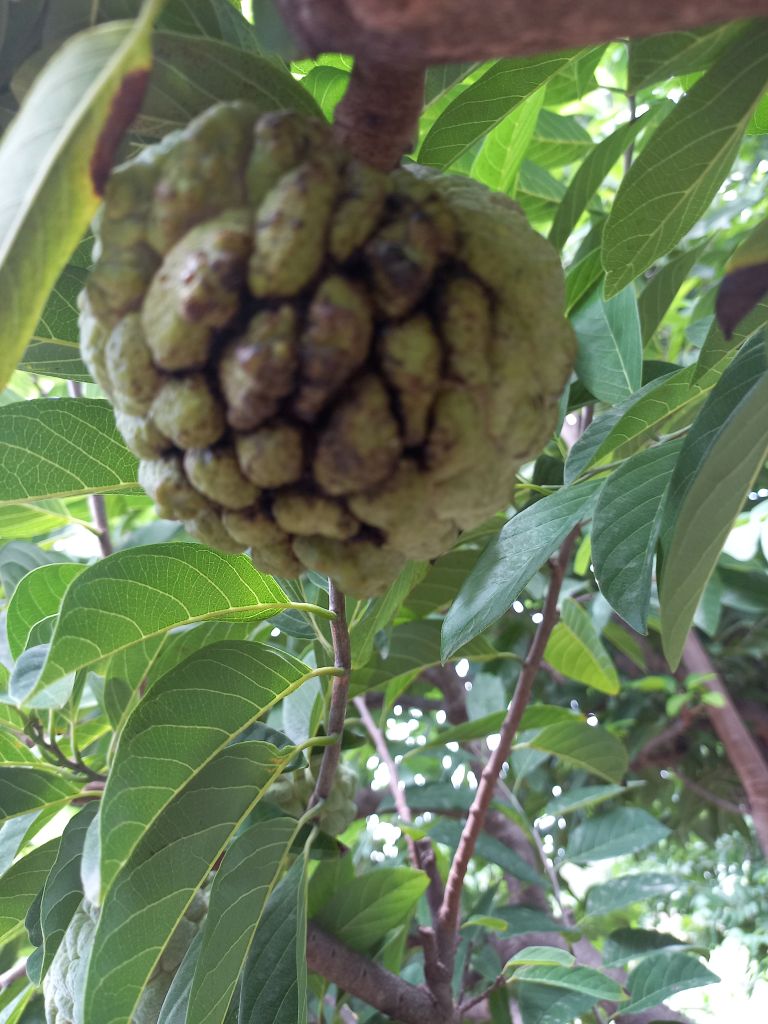
Disease label: Athracnose